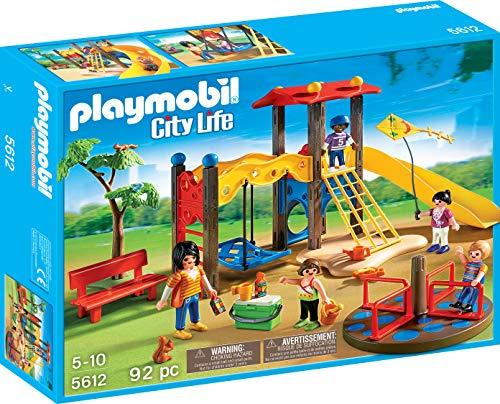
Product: PLAYMOBIL Playground Set
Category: Toys & Games | Toy Figures & Playsets | Playsets & Vehicles | Playsets
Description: The Playmobil Playground has some outdoor fun for everyone.
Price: $55.00
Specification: ProductDimensions:15.7x3x11.8inches|ItemWeight:15.8ounces|ShippingWeight:1.32pounds(Viewshippingratesandpolicies)|DomesticShipping:ItemcanbeshippedwithinU.S.|InternationalShipping:ThisitemcanbeshippedtoselectcountriesoutsideoftheU.S.LearnMore|ASIN:B00HH25GGW|Itemmodelnumber:5612|Manufacturerrecommendedage:4-10years